Lisa Parks

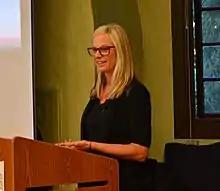
Lisa Parks at UC Berkeley Center for New Media in 2013

Lisa Ann Parks is Distinguished Professor of Film and Media Studies and Director of the Global Media Technologies & Cultures (GMTaC) Lab at the University of California at Santa Barbara. She was formerly Professor of Comparative Media Studies and Science, Technology and Society at the Massachusetts Institute of Technology, where she founded the GMTaC Lab. She won a MacArthur "Genius" Fellowship in 2018 for "exploring the global reach of information technology infrastructures".